Seiichi Eto

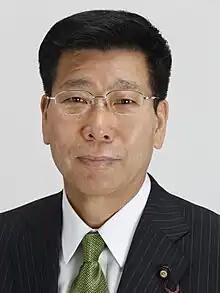
Official portrait, 2019

is a Japanese politician of the Liberal Democratic Party, who served as a minister of state from 2019 to 2020.